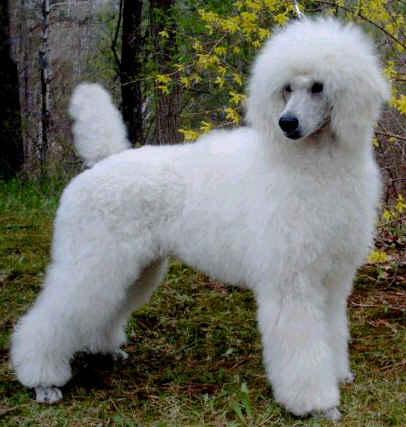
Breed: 316-n000118-standard_poodle